Westdeutsche Landesbank AG

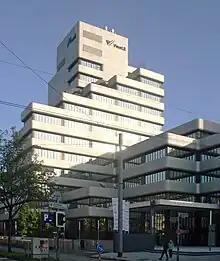
WestLB head office in Düsseldorf, photographed in 2008

Westdeutsche Landesbank (abbreviated as WestLB) was a major German bank based in Düsseldorf, mainly controlled by the German state of North Rhine-Westphalia. It was created in 1969 by the merger of two predecessor entities respectively for the Rhineland and Westphalia. As a Landesbank, WestLB's core business was wholesale banking on behalf of the region's Sparkassen, but it expanded into numerous risky activities that ultimately led to its restructuring and dismantlement in the late 2000s. As of 30 June 2012, the residual operations of WestLB were transferred to a legacy non-bank entity, Portigon Financial Services AG.